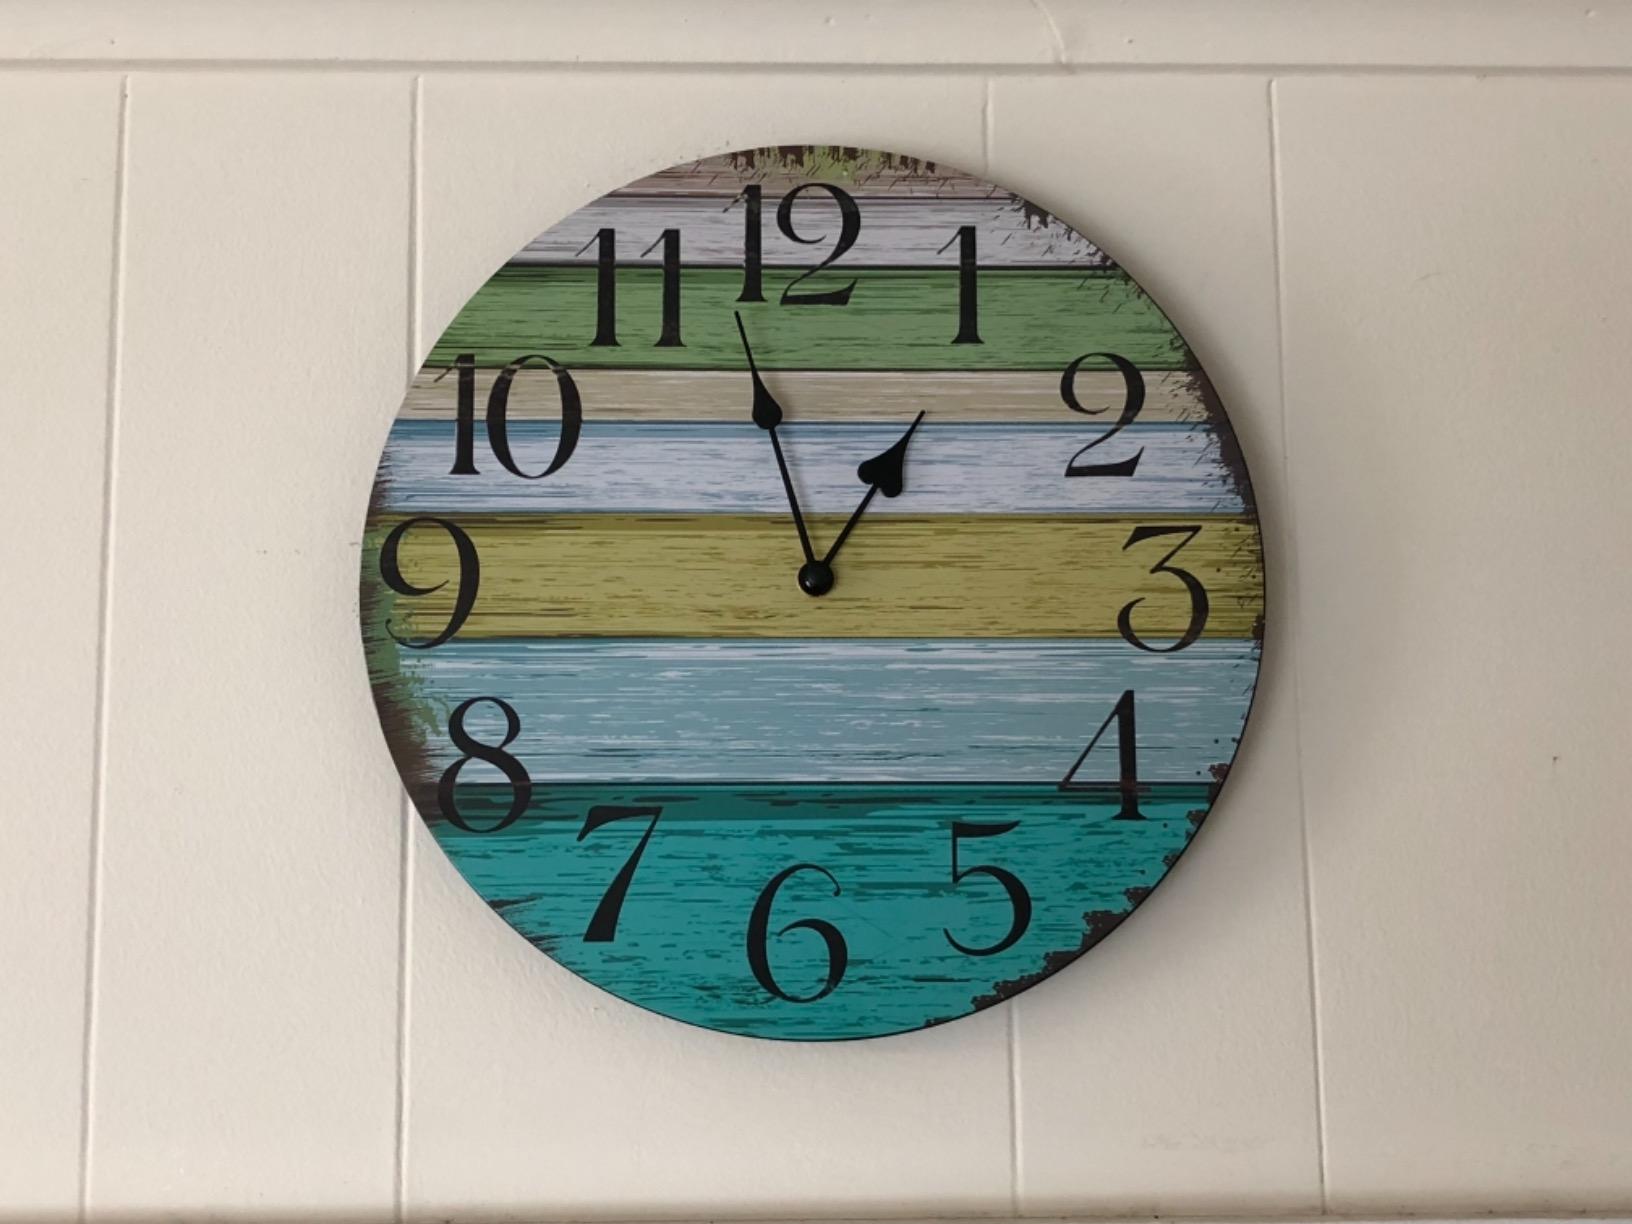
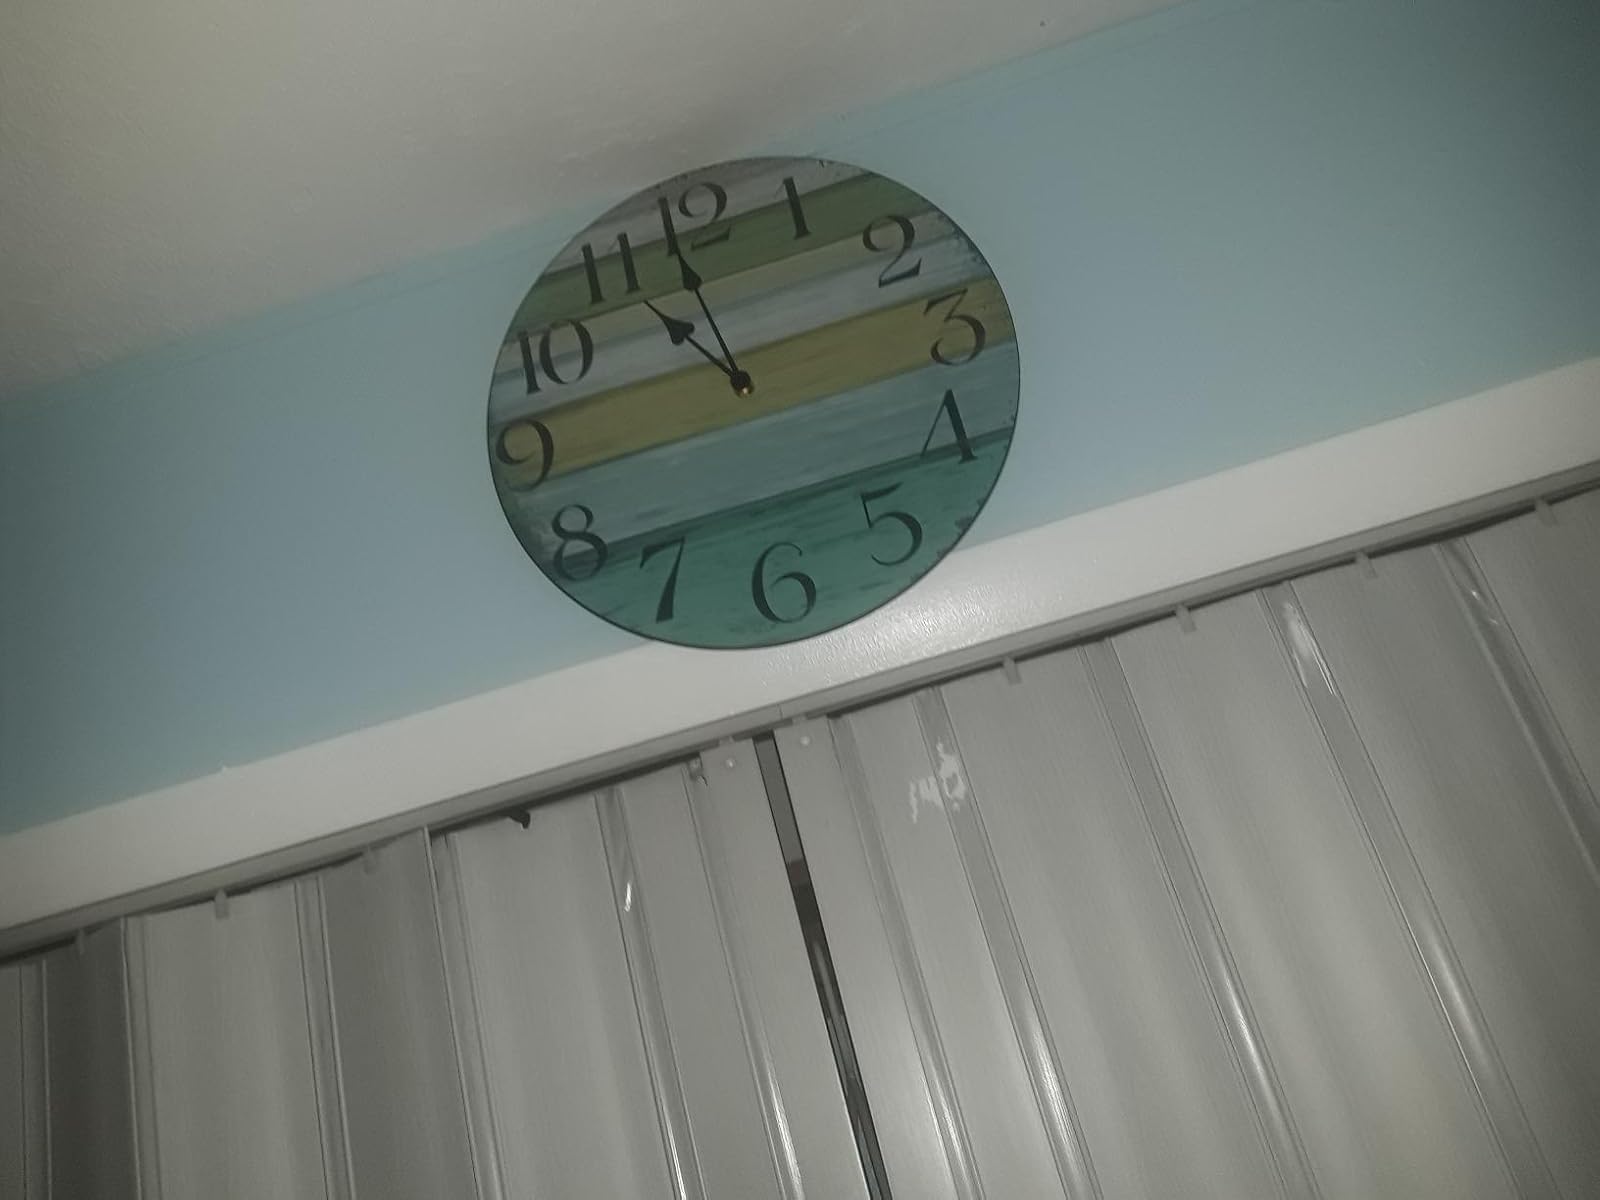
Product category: clock
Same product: yes